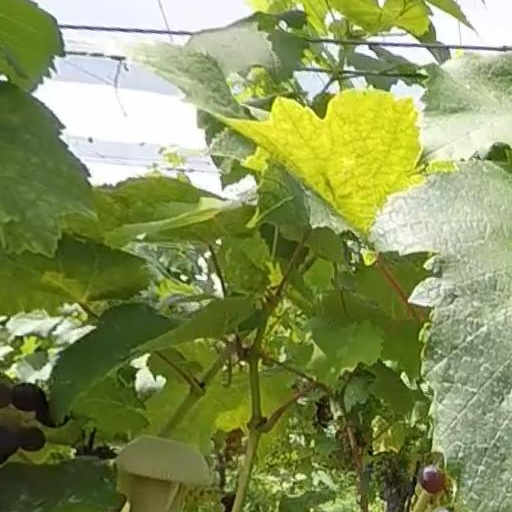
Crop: grape